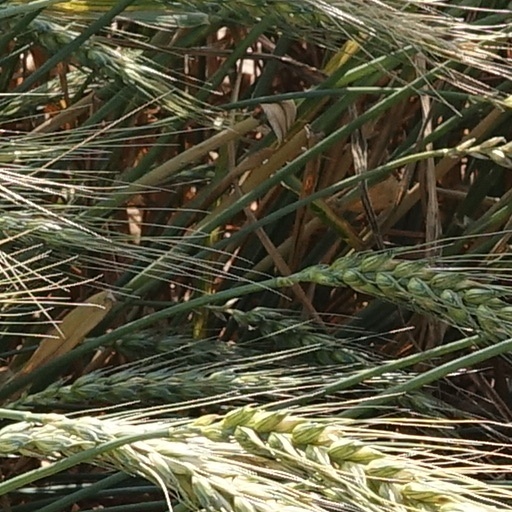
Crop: wheat